Battle of Madang

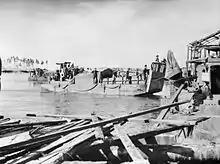
A troop laden landing craft moors in a damaged harbour

The 57th/60th and 58th/59th Infantry Battalions continued to patrol heavily across a wide area around the Bogadjim Road, and they subsequently joined up with US troops around Sungum. The Japanese had re-orientated themselves into positions at various locations including Alibu, Rereo, Wenga, Redu and Kaliko. During this time, a number of small unit actions were undertaken as the Japanese attempted to ambush the Australians while the Australians in turn sought to infiltrate the Japanese positions. On 22 April, large amounts of Japanese supplies were found abandoned by a patrol from the 57th/60th as it became clear that the Japanese were withdrawing from the area in a hasty fashion.